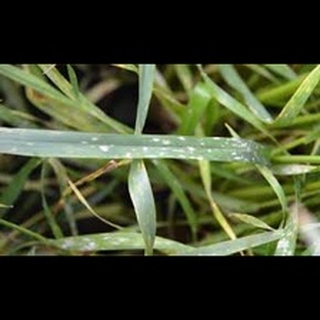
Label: wheat_mildew